2020 Dallas Renegades season

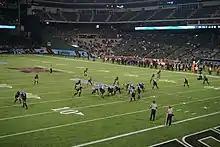
Dallas in action against New York

The Renegades lost their first game of the season at home against the St. Louis BattleHawks 15–9, with Philip Nelson replacing an injured Landry Jones at the starting QB position. Landry came back in week 2 to lead Dallas to their first win of the season against the Los Angeles Wildcats, winning 25–18. They also beat the Seattle Dragons next week on the road 24–12, but then dropping to 2-2 after losing at home 27–20 to the then undefeated Houston Roughnecks. The Renegades suffered another loss in week 5, losing to the New York Guardians at home 30-12 before the season's premature end. The Renegades were the only team in the 2020 XFL season to not win a single game at home.